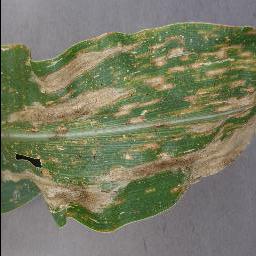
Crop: corn
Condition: (maize)_cercospora_spot_gray_spot